Giovanni Fiorentino

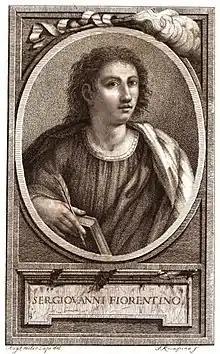
Giovanni Fiorentino

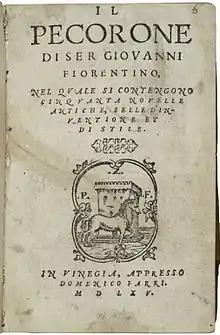
Title page (1565) of "Il Pecorone"

Giovanni Fiorentino was a 14th-century Florentine writer, to whom is attributed the work "Il Pecorone" (""The Simpleton""). This was a collection of short stories, purportedly published in 1378. However, this date is disputed.